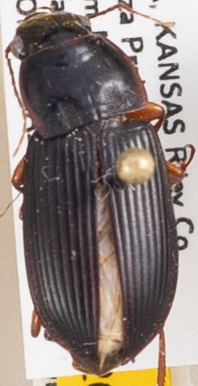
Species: Harpalus pensylvanicus
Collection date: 2020-07-29
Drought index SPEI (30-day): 0.896
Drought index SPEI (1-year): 1.45
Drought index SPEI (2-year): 2.09